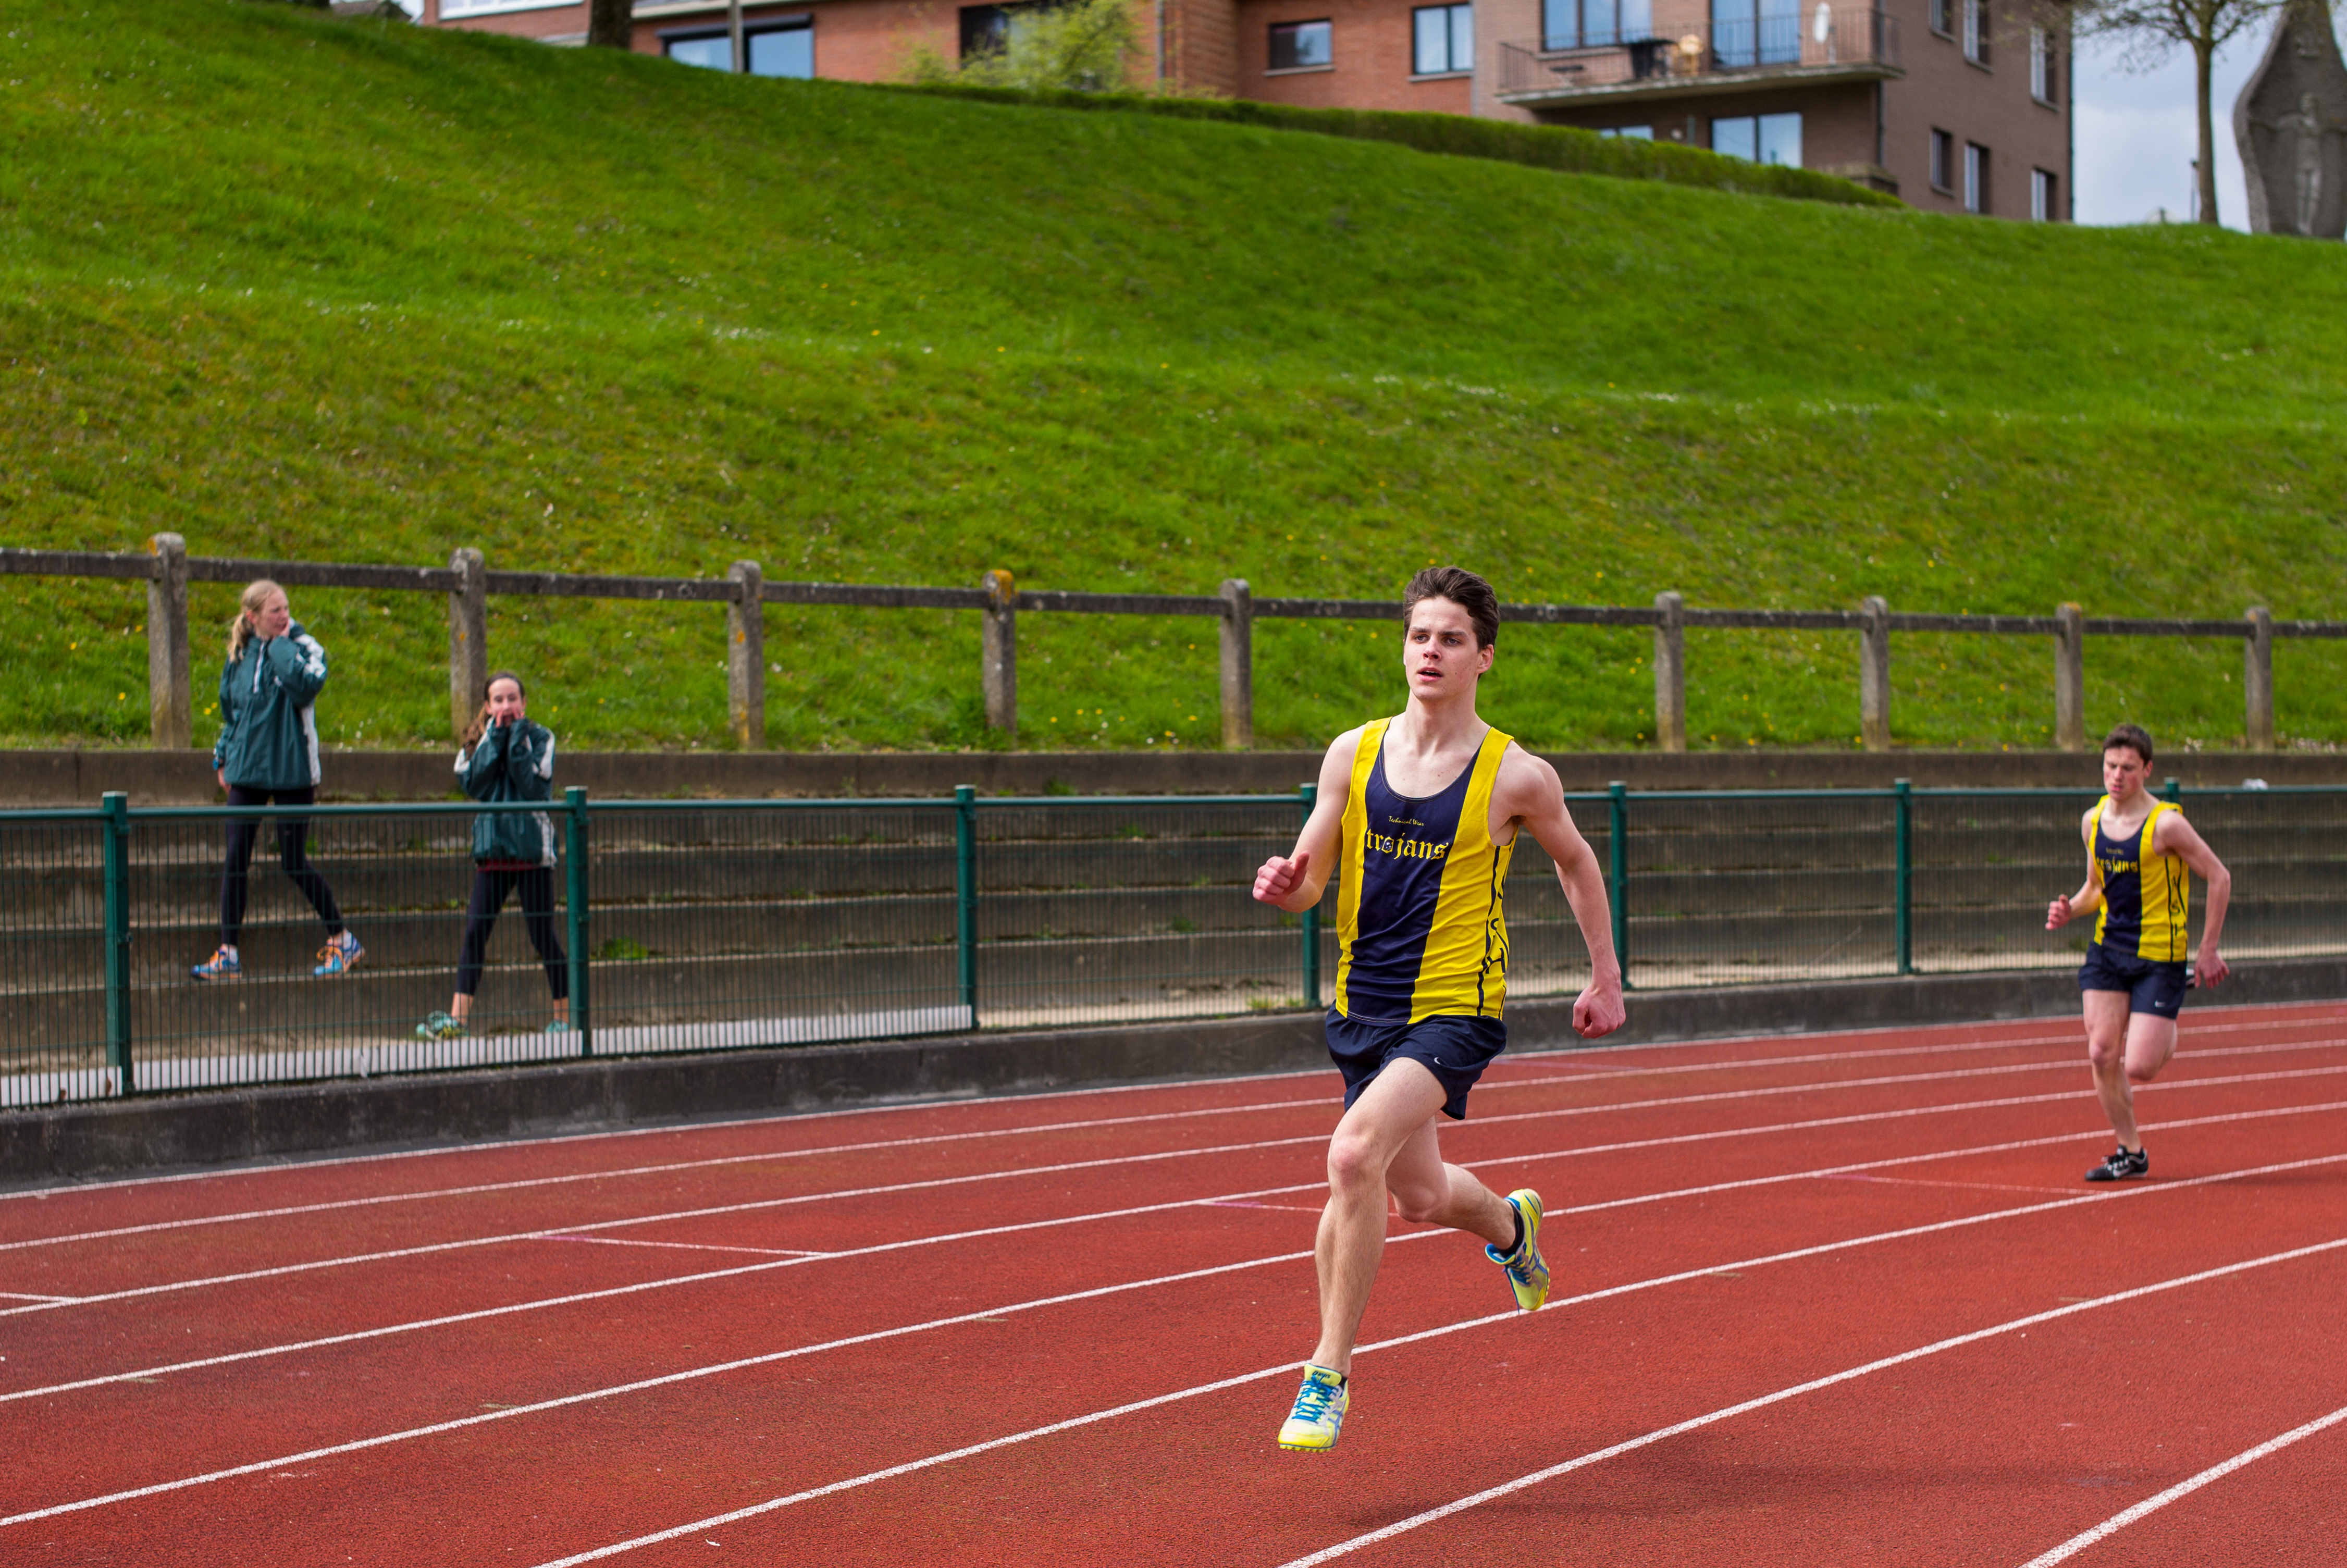
track, sport, field, running, run, spring, high, runner, ash, belgium, 2016, race, competition, hague, international, girls, brussels, m, american, team, sports, boys, 50, school, st, runners, johns, leica, 240, summilux, athlete, athletics, athletes, meet, waterloo, sprint, physical exercise, human action, track and field athletics, middle distance running, 800 metres